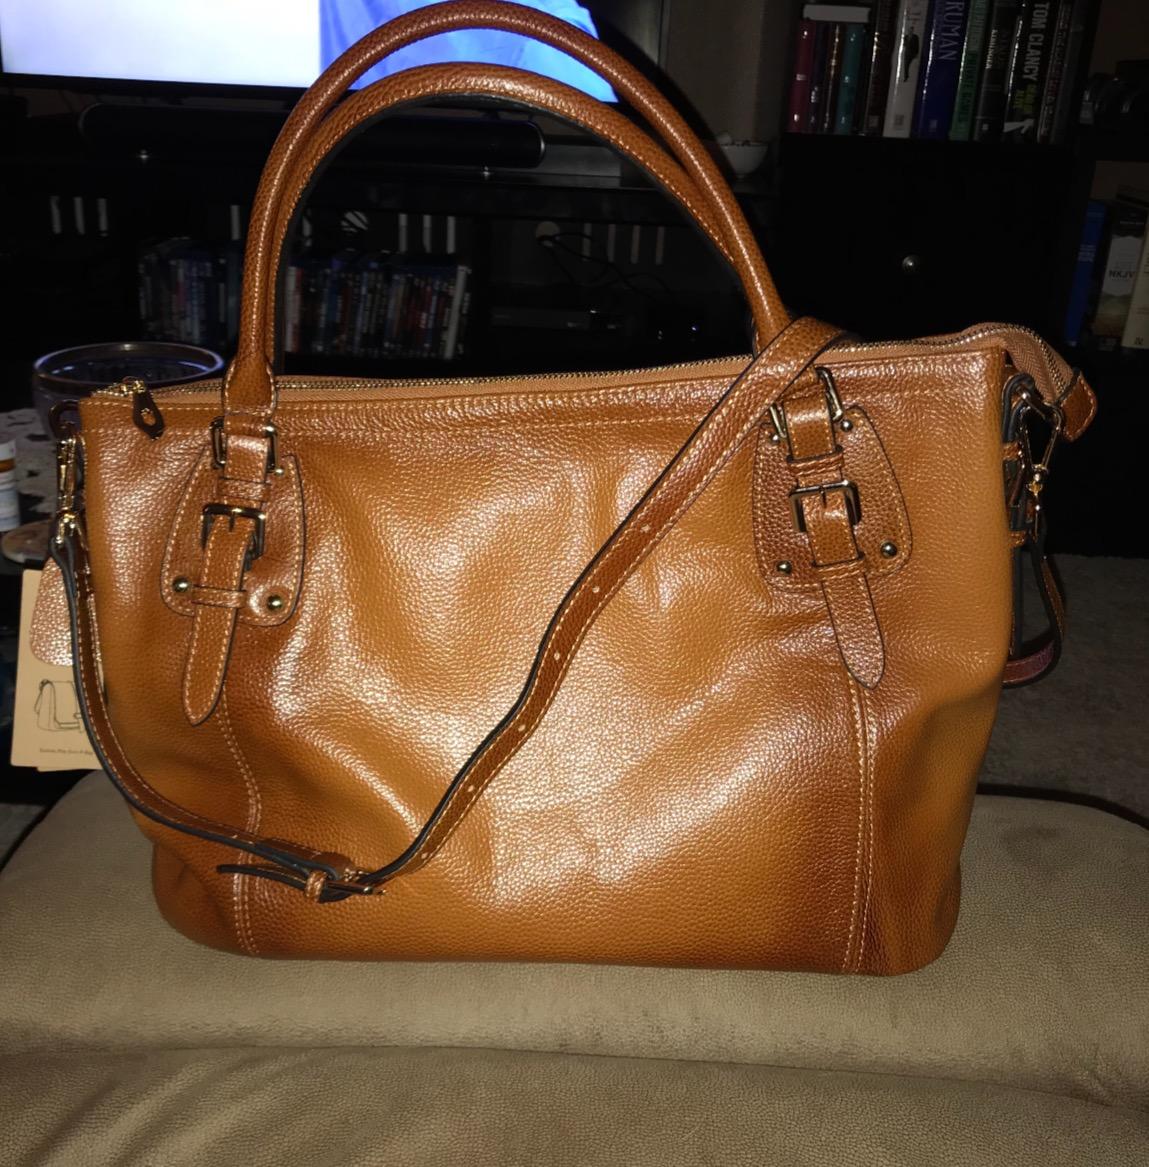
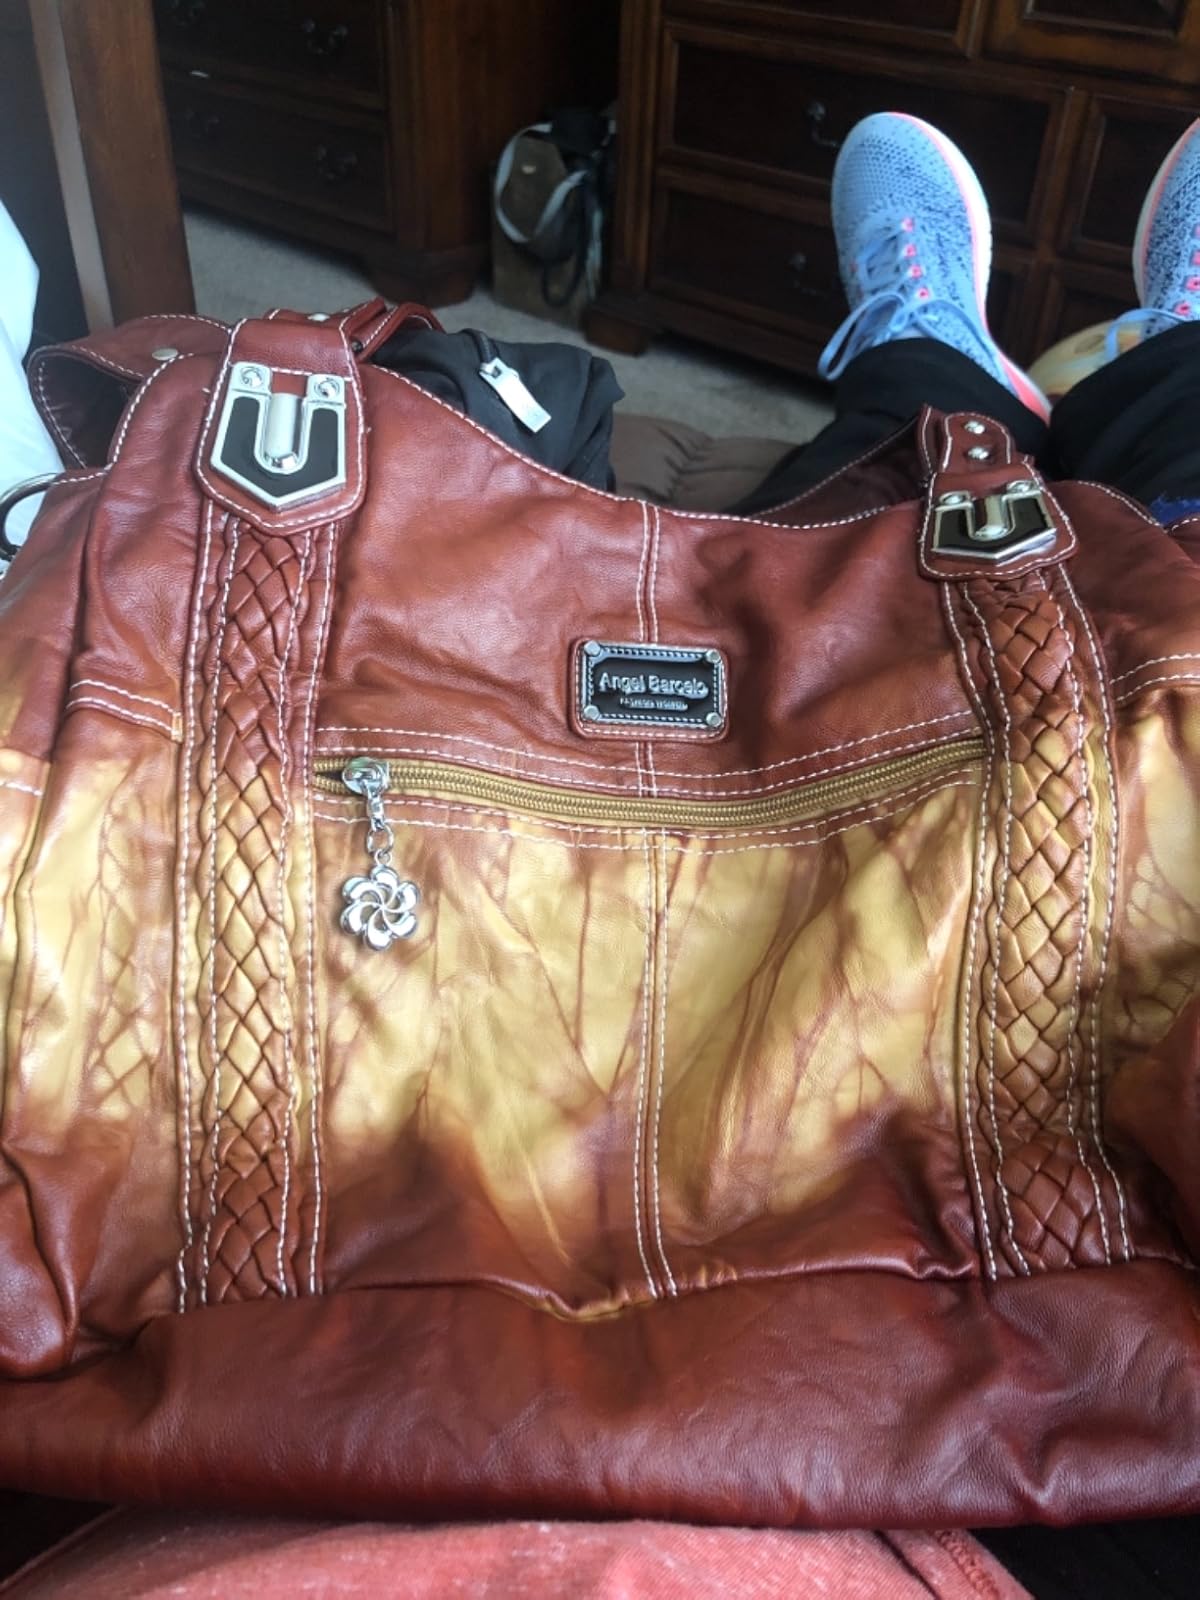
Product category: accessories_handbag
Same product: no